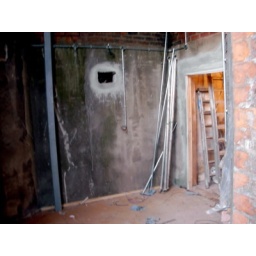
Ground floor external smoking terrace looking in towards the bar